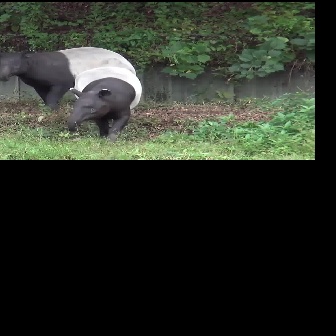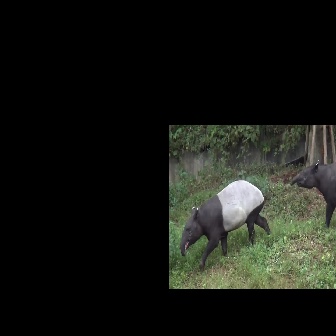
  Please identify the target specified by the bounding box [65,66,141,142] in the first image and locate it in the second image. Return the coordinates in [x_min,y_min,x_max,y_max] format.
Answer: [179,179,272,272]